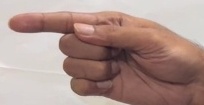
ASL sign: G